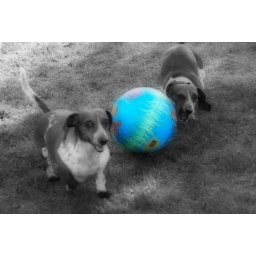
Our dogs love to chase the ball around the yard..